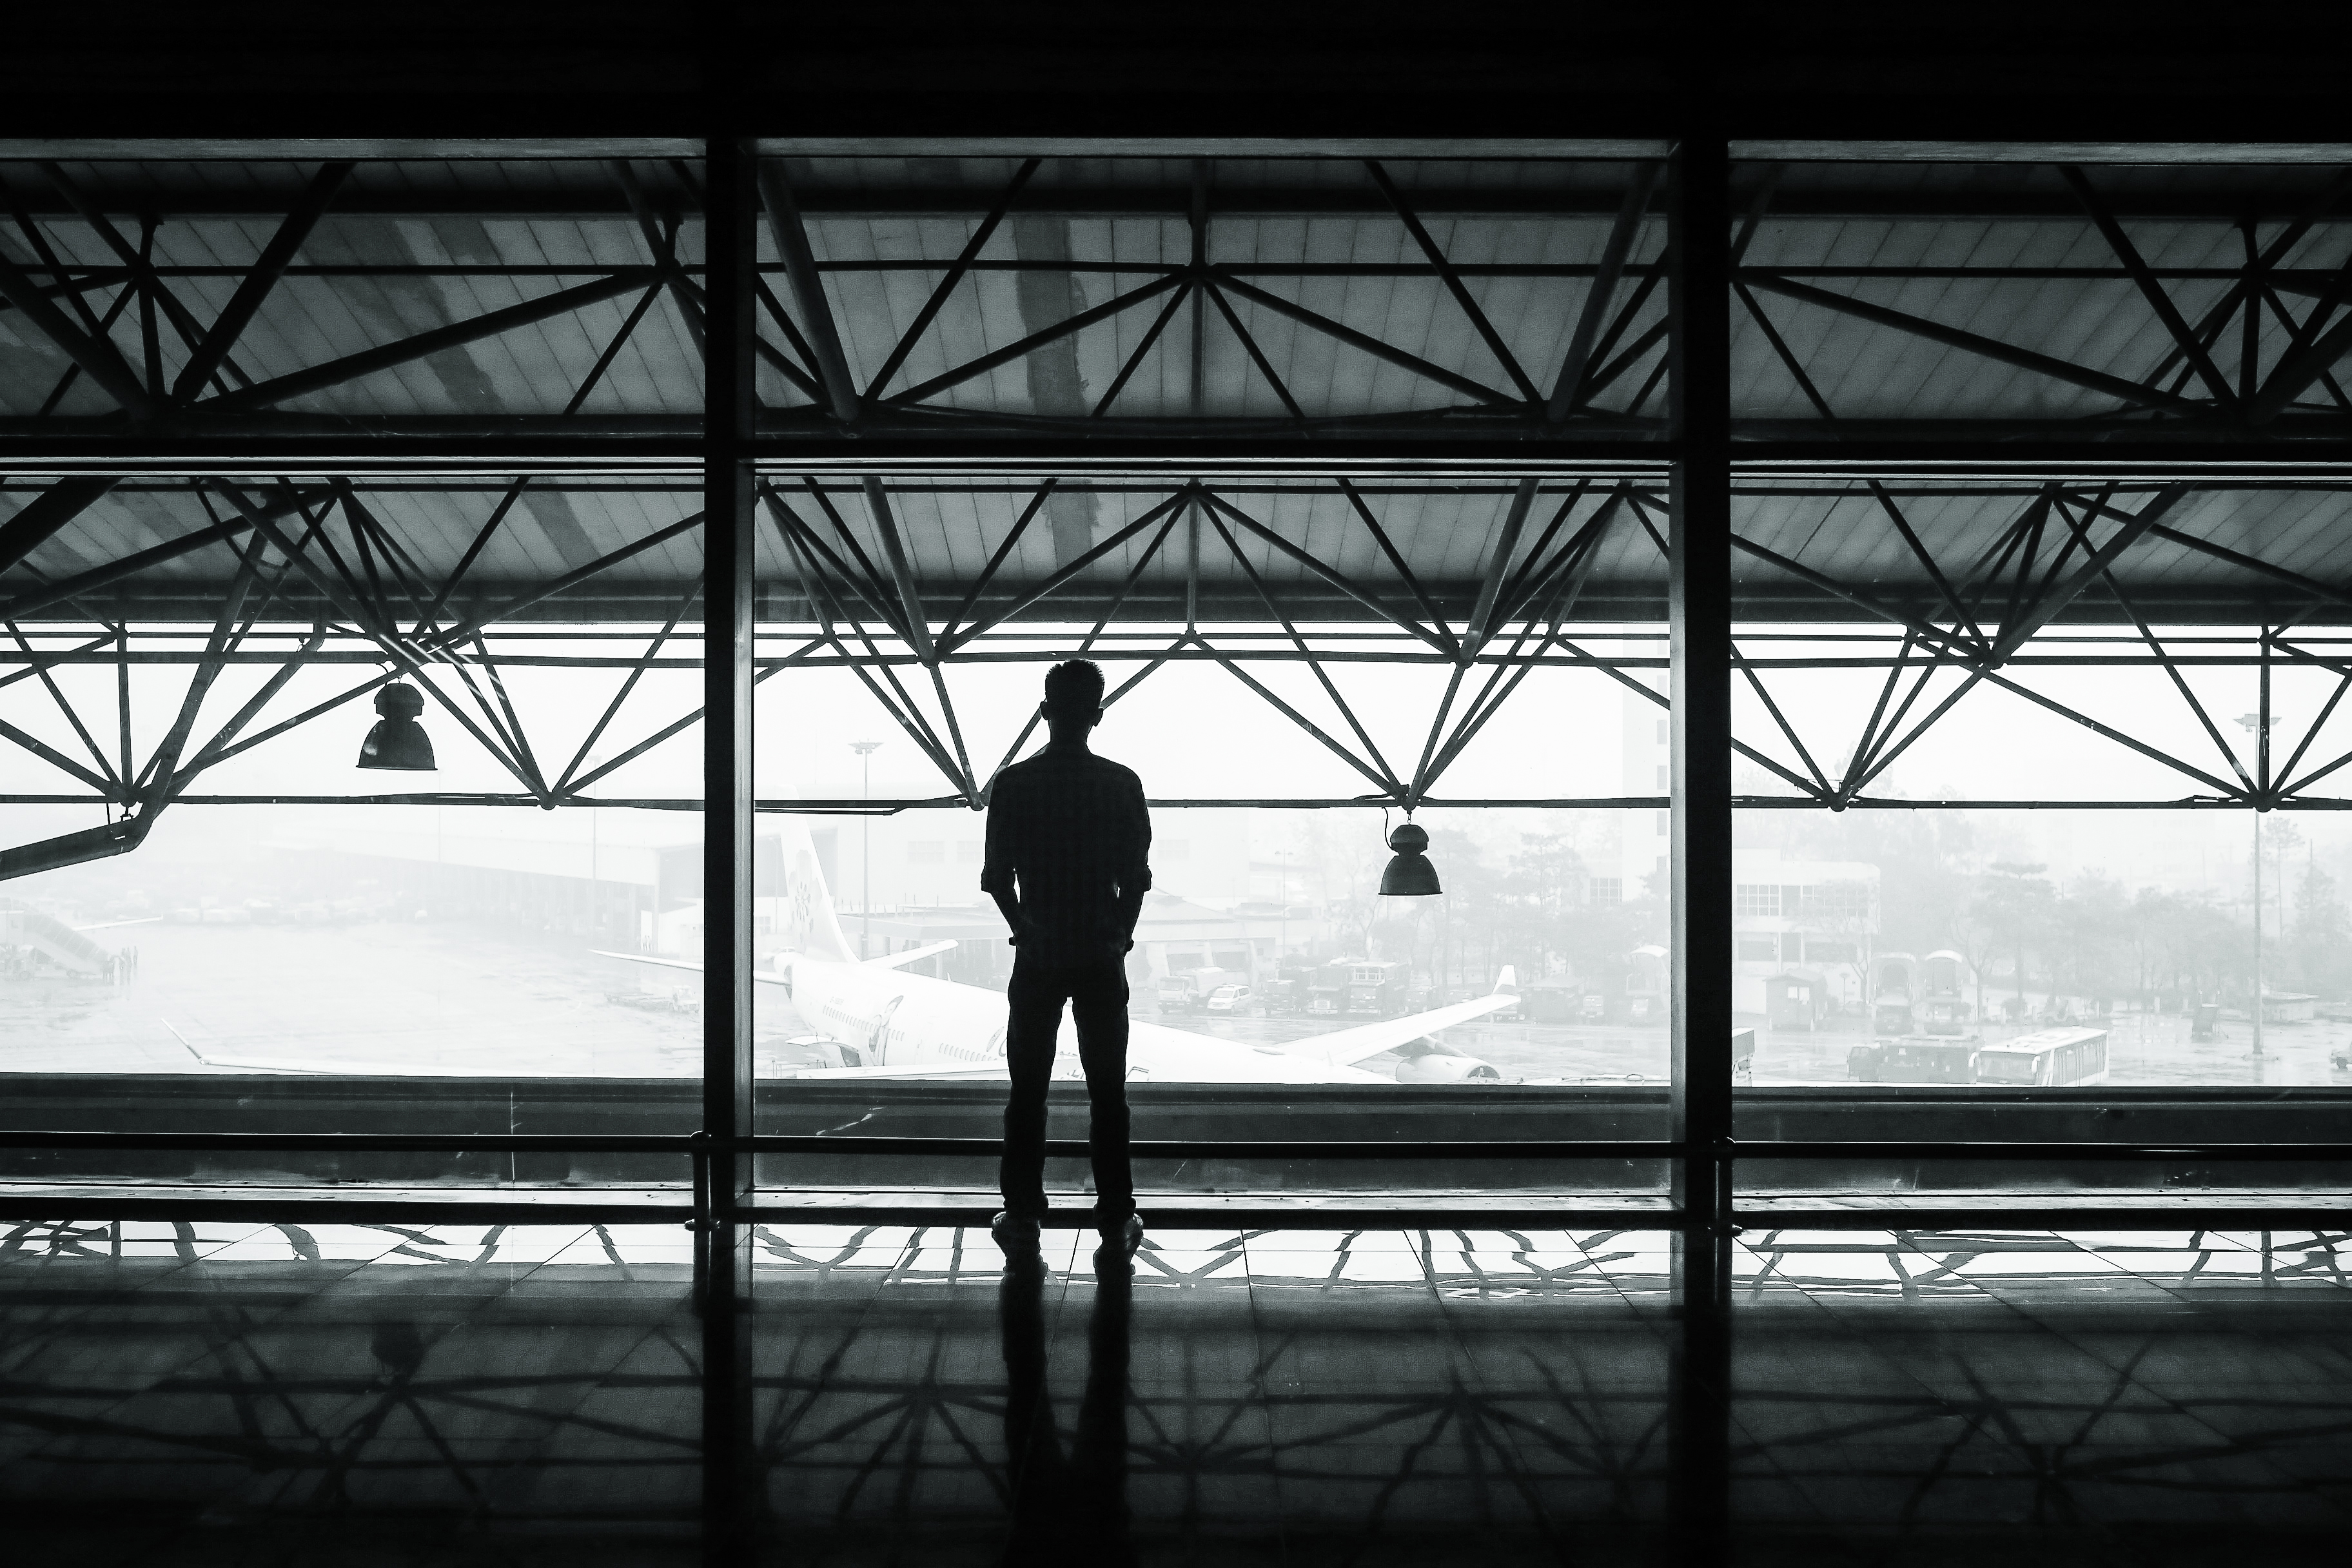
light, cloud, sky, bridge, sunlight, morning, airport, evening, line, reflection, darkness, black, monochrome, blackandwhite, publicdomain, symmetry, shape, airportterminal, monochrome photography